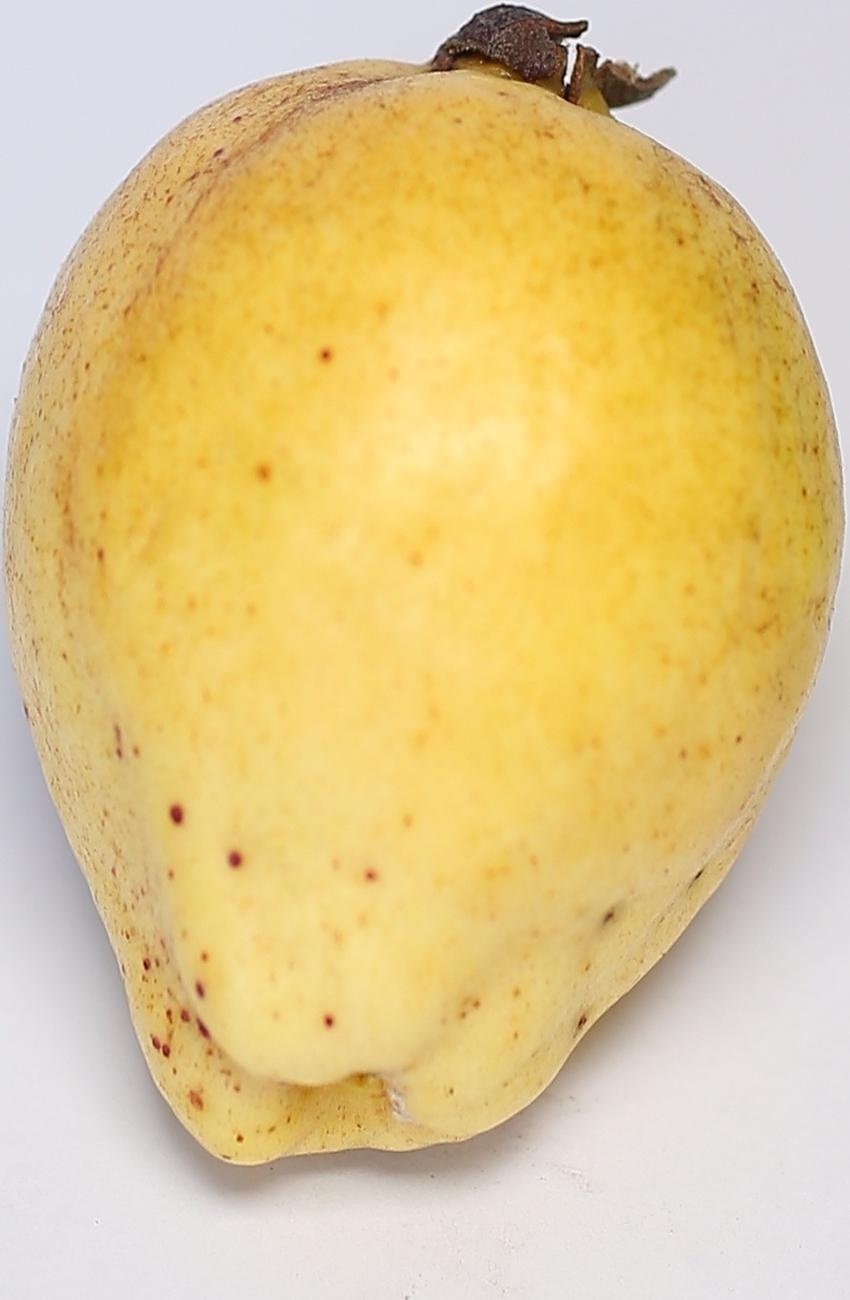
Maturity: ripe
Variety: riyali